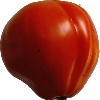
Label: Tomato 1